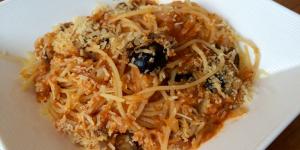
espaguetis con anchoas y aceitunas